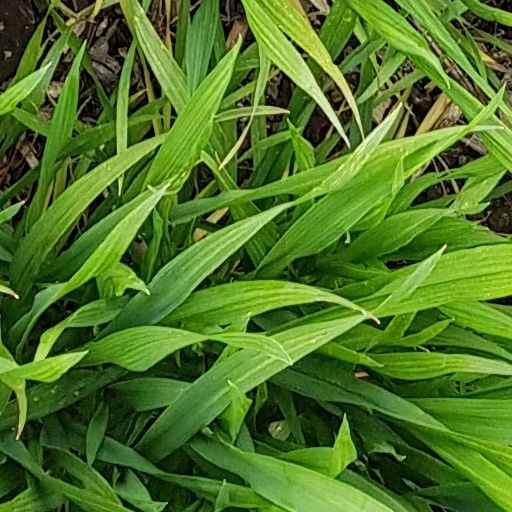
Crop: wheat